An Ideal Husband

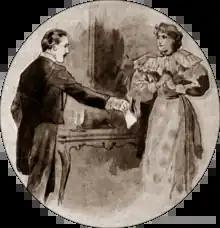
indoor scene; a man burns a letter while a woman watches in displeasure

Goring receives a letter from Lady Chiltern asking for his help – a letter that could be misinterpreted as a compromising love note. Just as Goring receives this note, his father, Lord Caversham, drops in and demands to know when his son will marry. A visit from Chiltern, who seeks further counsel from Goring, follows. Meanwhile, Mrs Cheveley arrives unexpectedly and, misrecognised by the butler as the woman Goring awaits, is ushered into Lord Goring's drawing room. While she waits, she finds Lady Chiltern's letter. Chiltern discovers Mrs Cheveley in the drawing room and, convinced of an affair between these two former lovers, he storms out of the house.